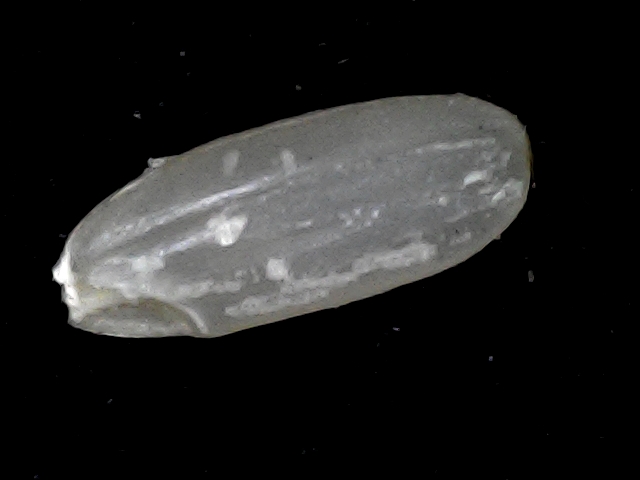
Rice variety: BR22